Eucalyptus doratoxylon

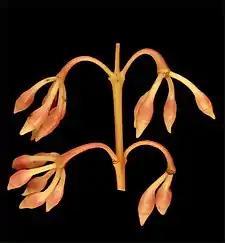
flower buds

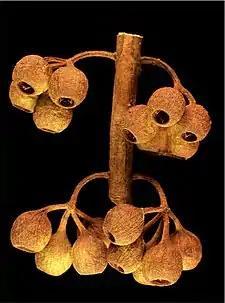
fruit

"Eucalyptus doratoxylon" is a mallee, rarely a small tree, that typically grows to a height of and forms a lignotuber. It has smooth, powdery white over reddish or greenish bark. Young plants and coppice regrowth have narrow elliptic to narrow lance-shaped leaves that are arranged in opposite pairs, long and wide. Adult leaves are also usually arranged in opposite pairs, glossy green, long and wide on a petiole long. The flower buds are arranged in groups of seven in leaf axils on an unbranched peduncle long, the individual buds on a pedicel long. Mature buds are pear-shaped to oval, creamy white, long and wide with a beaked operculum. Flowering occurs between August and March and the flowers are white to pale yellow. The fruit is a pendulous, woody, more or less spherical capsule long and wide with the valves near rim level.